Qiding railway station

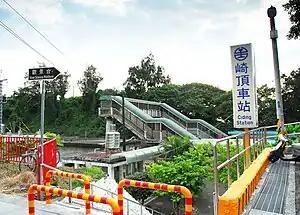

Qiding railway station is a railway station located in Zhunan Township, Miaoli County, Taiwan. It is located on the West Coast line and is operated by Taiwan Railways.